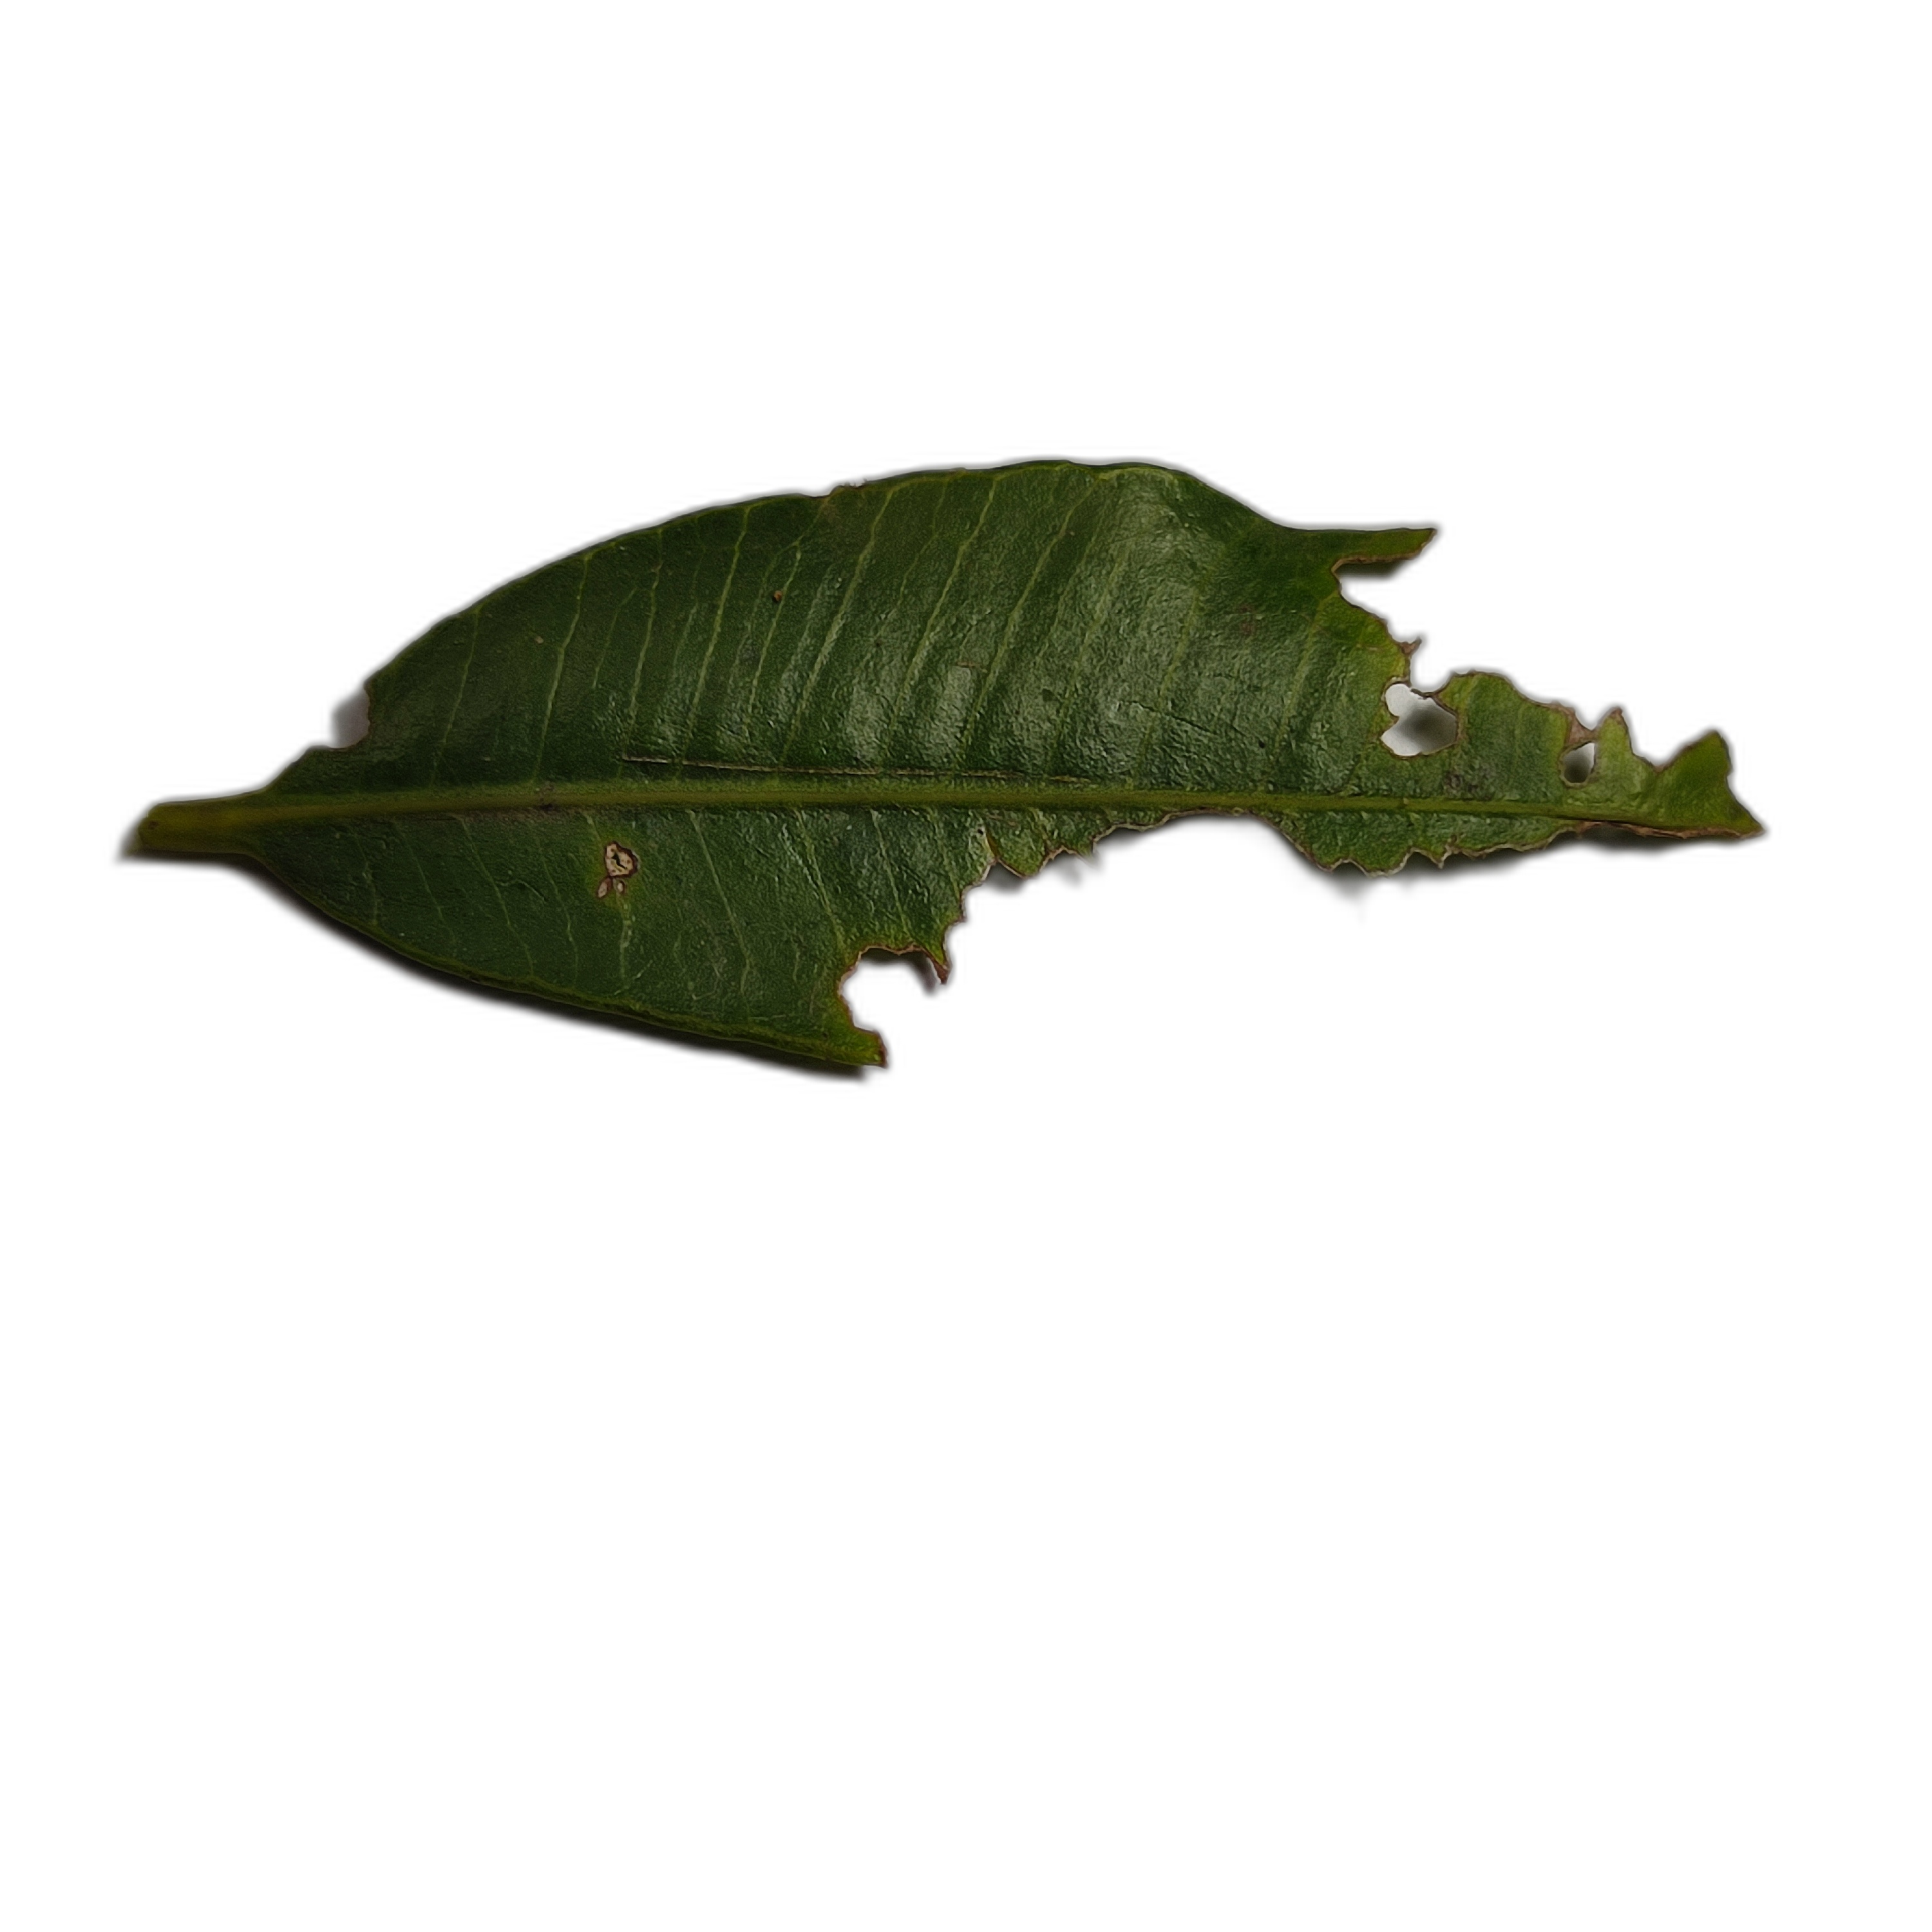
Label: not_healthy